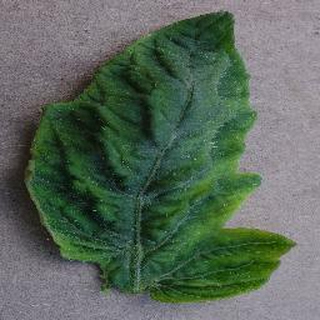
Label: tomato_yellow_leaf_curl_virus